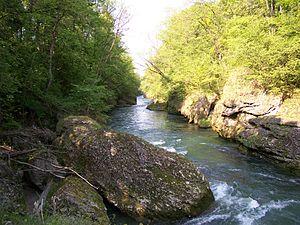
L'Erlauf est une rivière autrichienne affluent gauche du Danube passant dans les districts de Scheibbs et de Melk en Basse-Autriche, et en partie en Styrie.